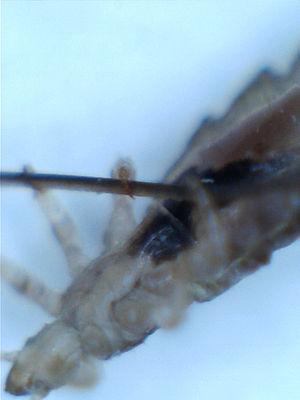
Le pou de tête est un insecte ectoparasite de l'homme, responsable de la pédiculose du cuir chevelu. C'est une des deux sous-espèces de Pediculus humanus, l'autre étant le pou de corps.